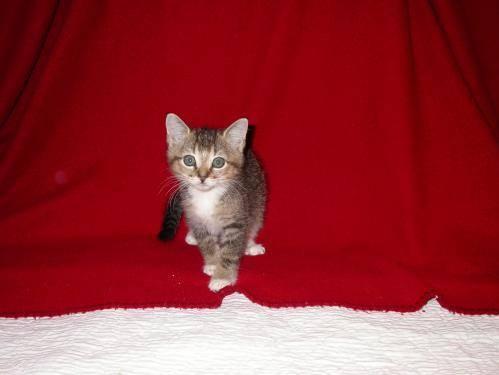
cat